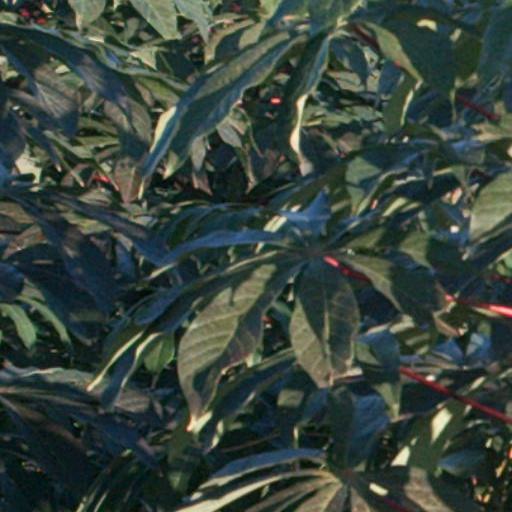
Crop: cassava